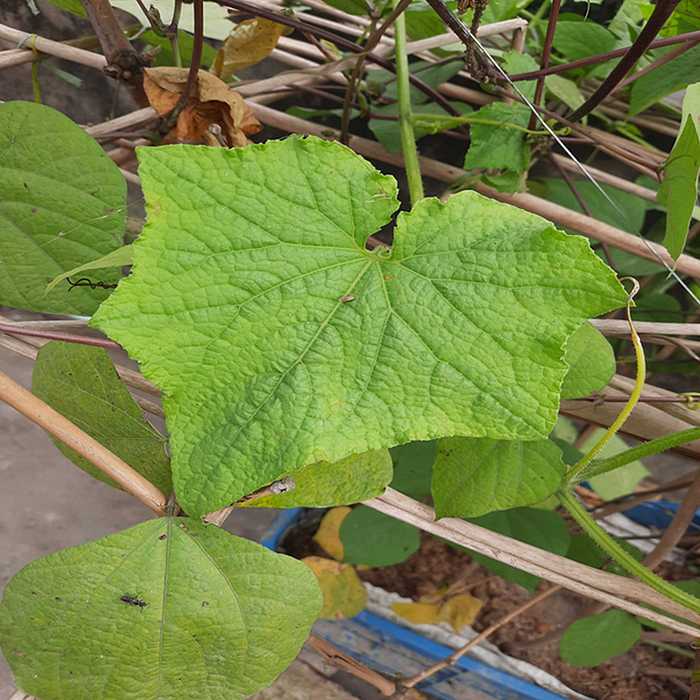
Plant: Cucumber
Label: Fresh leaf